Computational fluid dynamics

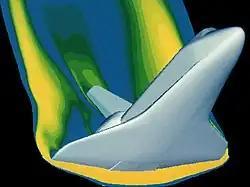
A computer simulation of high velocity air flow around the Space Shuttle during re-entry

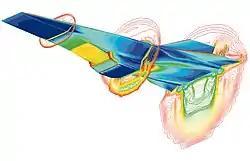
A simulation of the Hyper-X scramjet vehicle in operation at Mach-7

The fundamental basis of almost all CFD problems is the Navier–Stokes equations, which define a number of single-phase (gas or liquid, but not both) fluid flows. These equations can be simplified by removing terms describing viscous actions to yield the Euler equations. Further simplification, by removing terms describing vorticity yields the full potential equations. Finally, for small perturbations in subsonic and supersonic flows (not transonic or hypersonic) these equations can be linearized to yield the linearized potential equations.